West 8

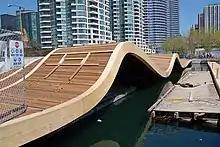
The Simcoe wavedeck nearing completion on Toronto's waterfront

West 8 have produced several highly original bridges designs for bridges including the so-called "Reptile Bridge" proposal for a connection between Leidsche Rijn and Utrecht, and the helical truss Vlaardingse Vaart Bridge in Vlaardingen, a finalist for the Dutch Design Awards in 2009. Their design for a pedestrian bridge in Amsterdam was nominated for the 2001 Design Prize of the city of Rotterdam. Most recently, they won a design competition for a bridge across a railroad in Aarschot, Belgium.